Chen Chung-hsin

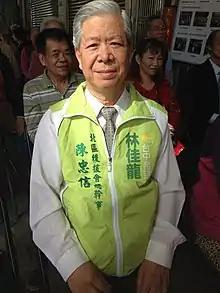
Chen Chung-hsin campaigning for Lin Chia-lung in November 2014

Chen studied mathematics at Tunghai University and began his career in journalism, serving as a writer for the "Independence Daily Post" for eight years, as well as editor of "Formosa Magazine" and "Taiwan Social Research Quarterly". Chen adopted the pen name Hangzhi. His association with the tangwai-affiliated "Formosa Magazine" forced him to go on the run in the aftermath of the Kaohsiung Incident.